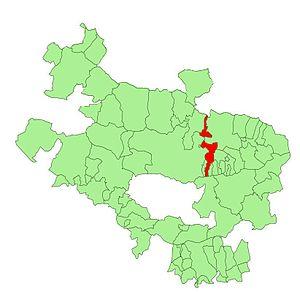
Elburgo en espagnol ou Burgelu en basque mais aussi Burgu la forme normalisée basque est une commune d'Alava située dans la communauté autonome du Pays basque en Espagne.